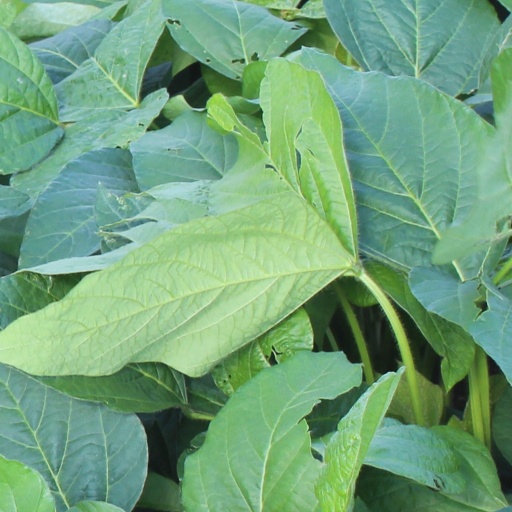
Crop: soybean